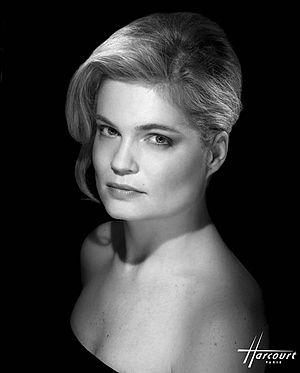
Sarah Biasini photographiée par Studio Harcourt Paris
Sarah Magdalena Biasini est une comédienne française, née le 21 juillet 1977 à Gassin.